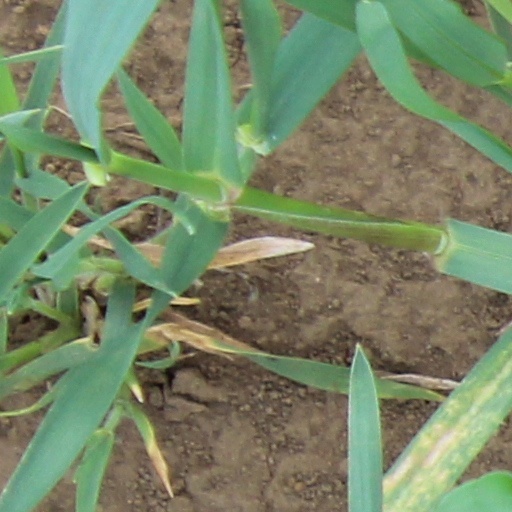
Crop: wheat